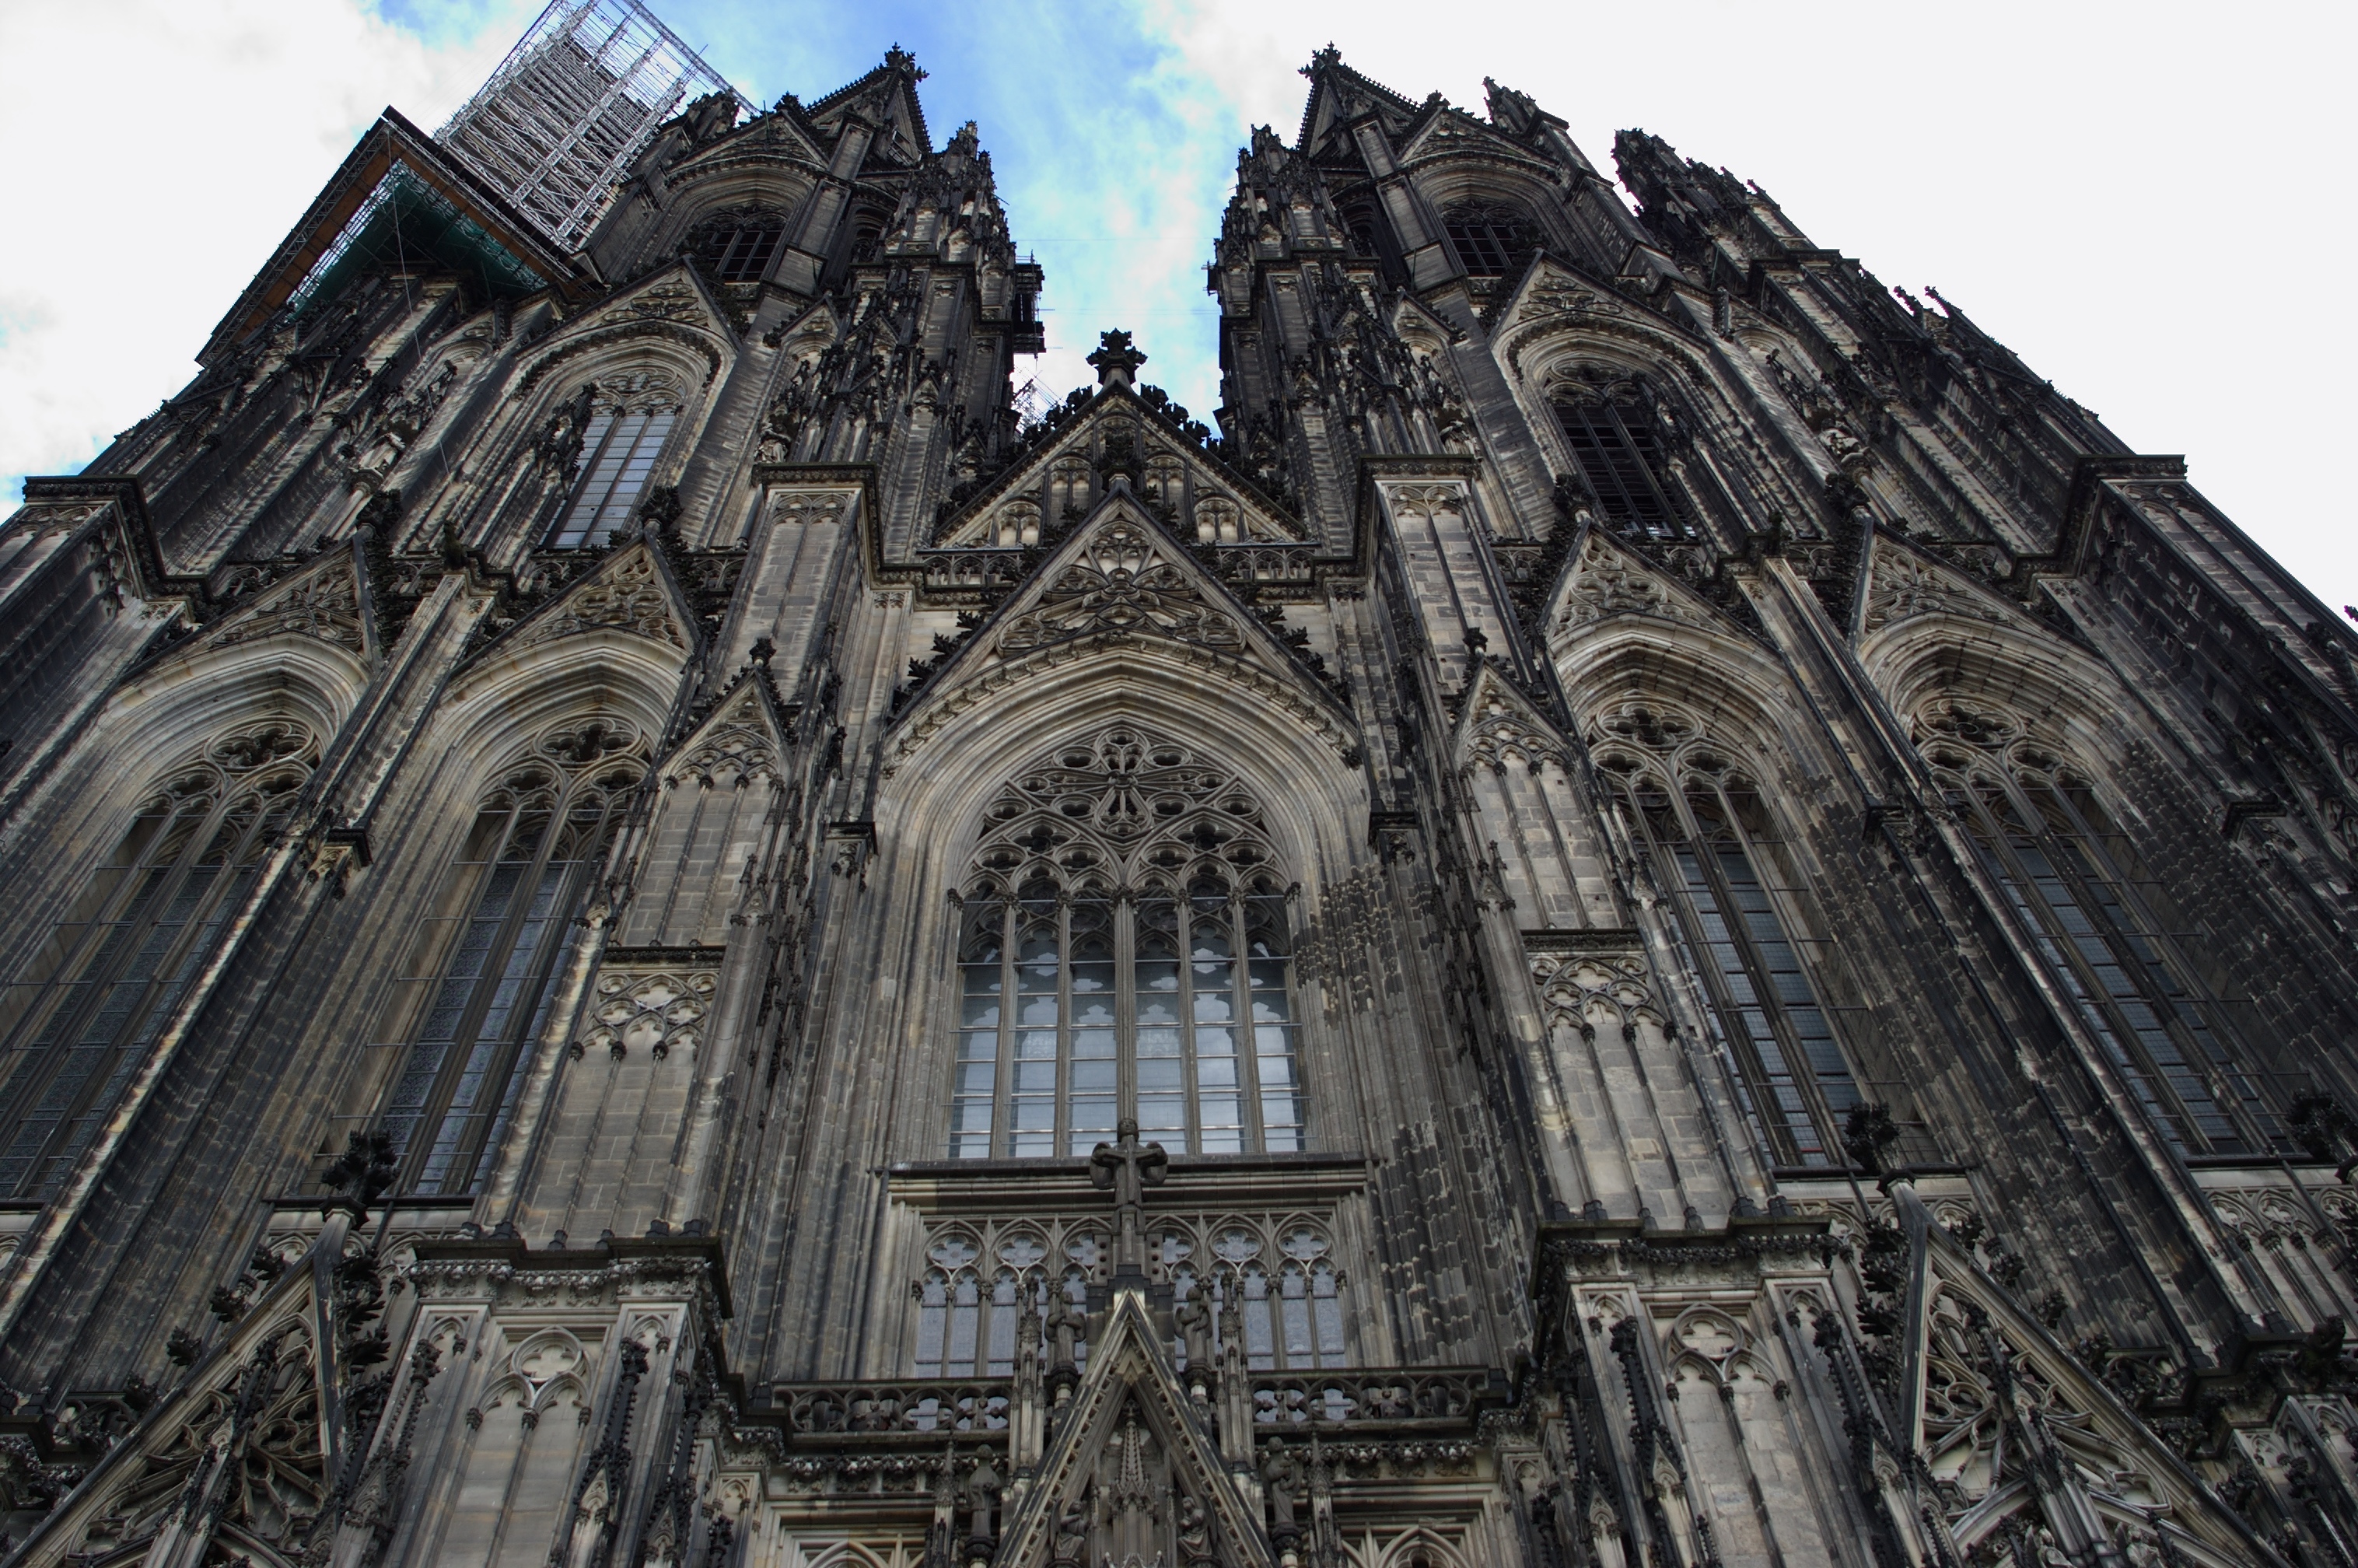
architecture, building, landmark, facade, church, cathedral, place of worship, 2013, spire, symmetry, rawtherapee, germany, deutschland, koln, pentax, basilica, 20mm, lenstagged, steffenzahn, k100d, justpentax, iamflickr, cosina, voigtlander, nordrheinwestfalen, skopar, colorskopar, cv20, colorskopar20mmf35slii, 20mmf35slii, voigtlander20mm, cv2035, skopar20mmf35, cosinavoigtl nder, cosinavoigtl ndercolorskopar20mmf35, voigtl nder20mmf35colorskoparslii, voigtl nder20mmf35, gothic architecture, historic site